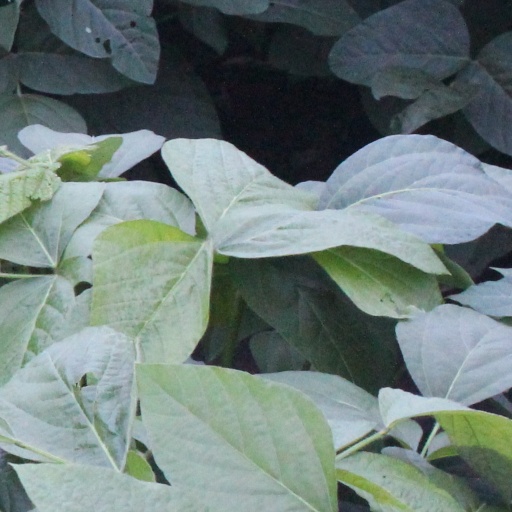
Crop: soybean